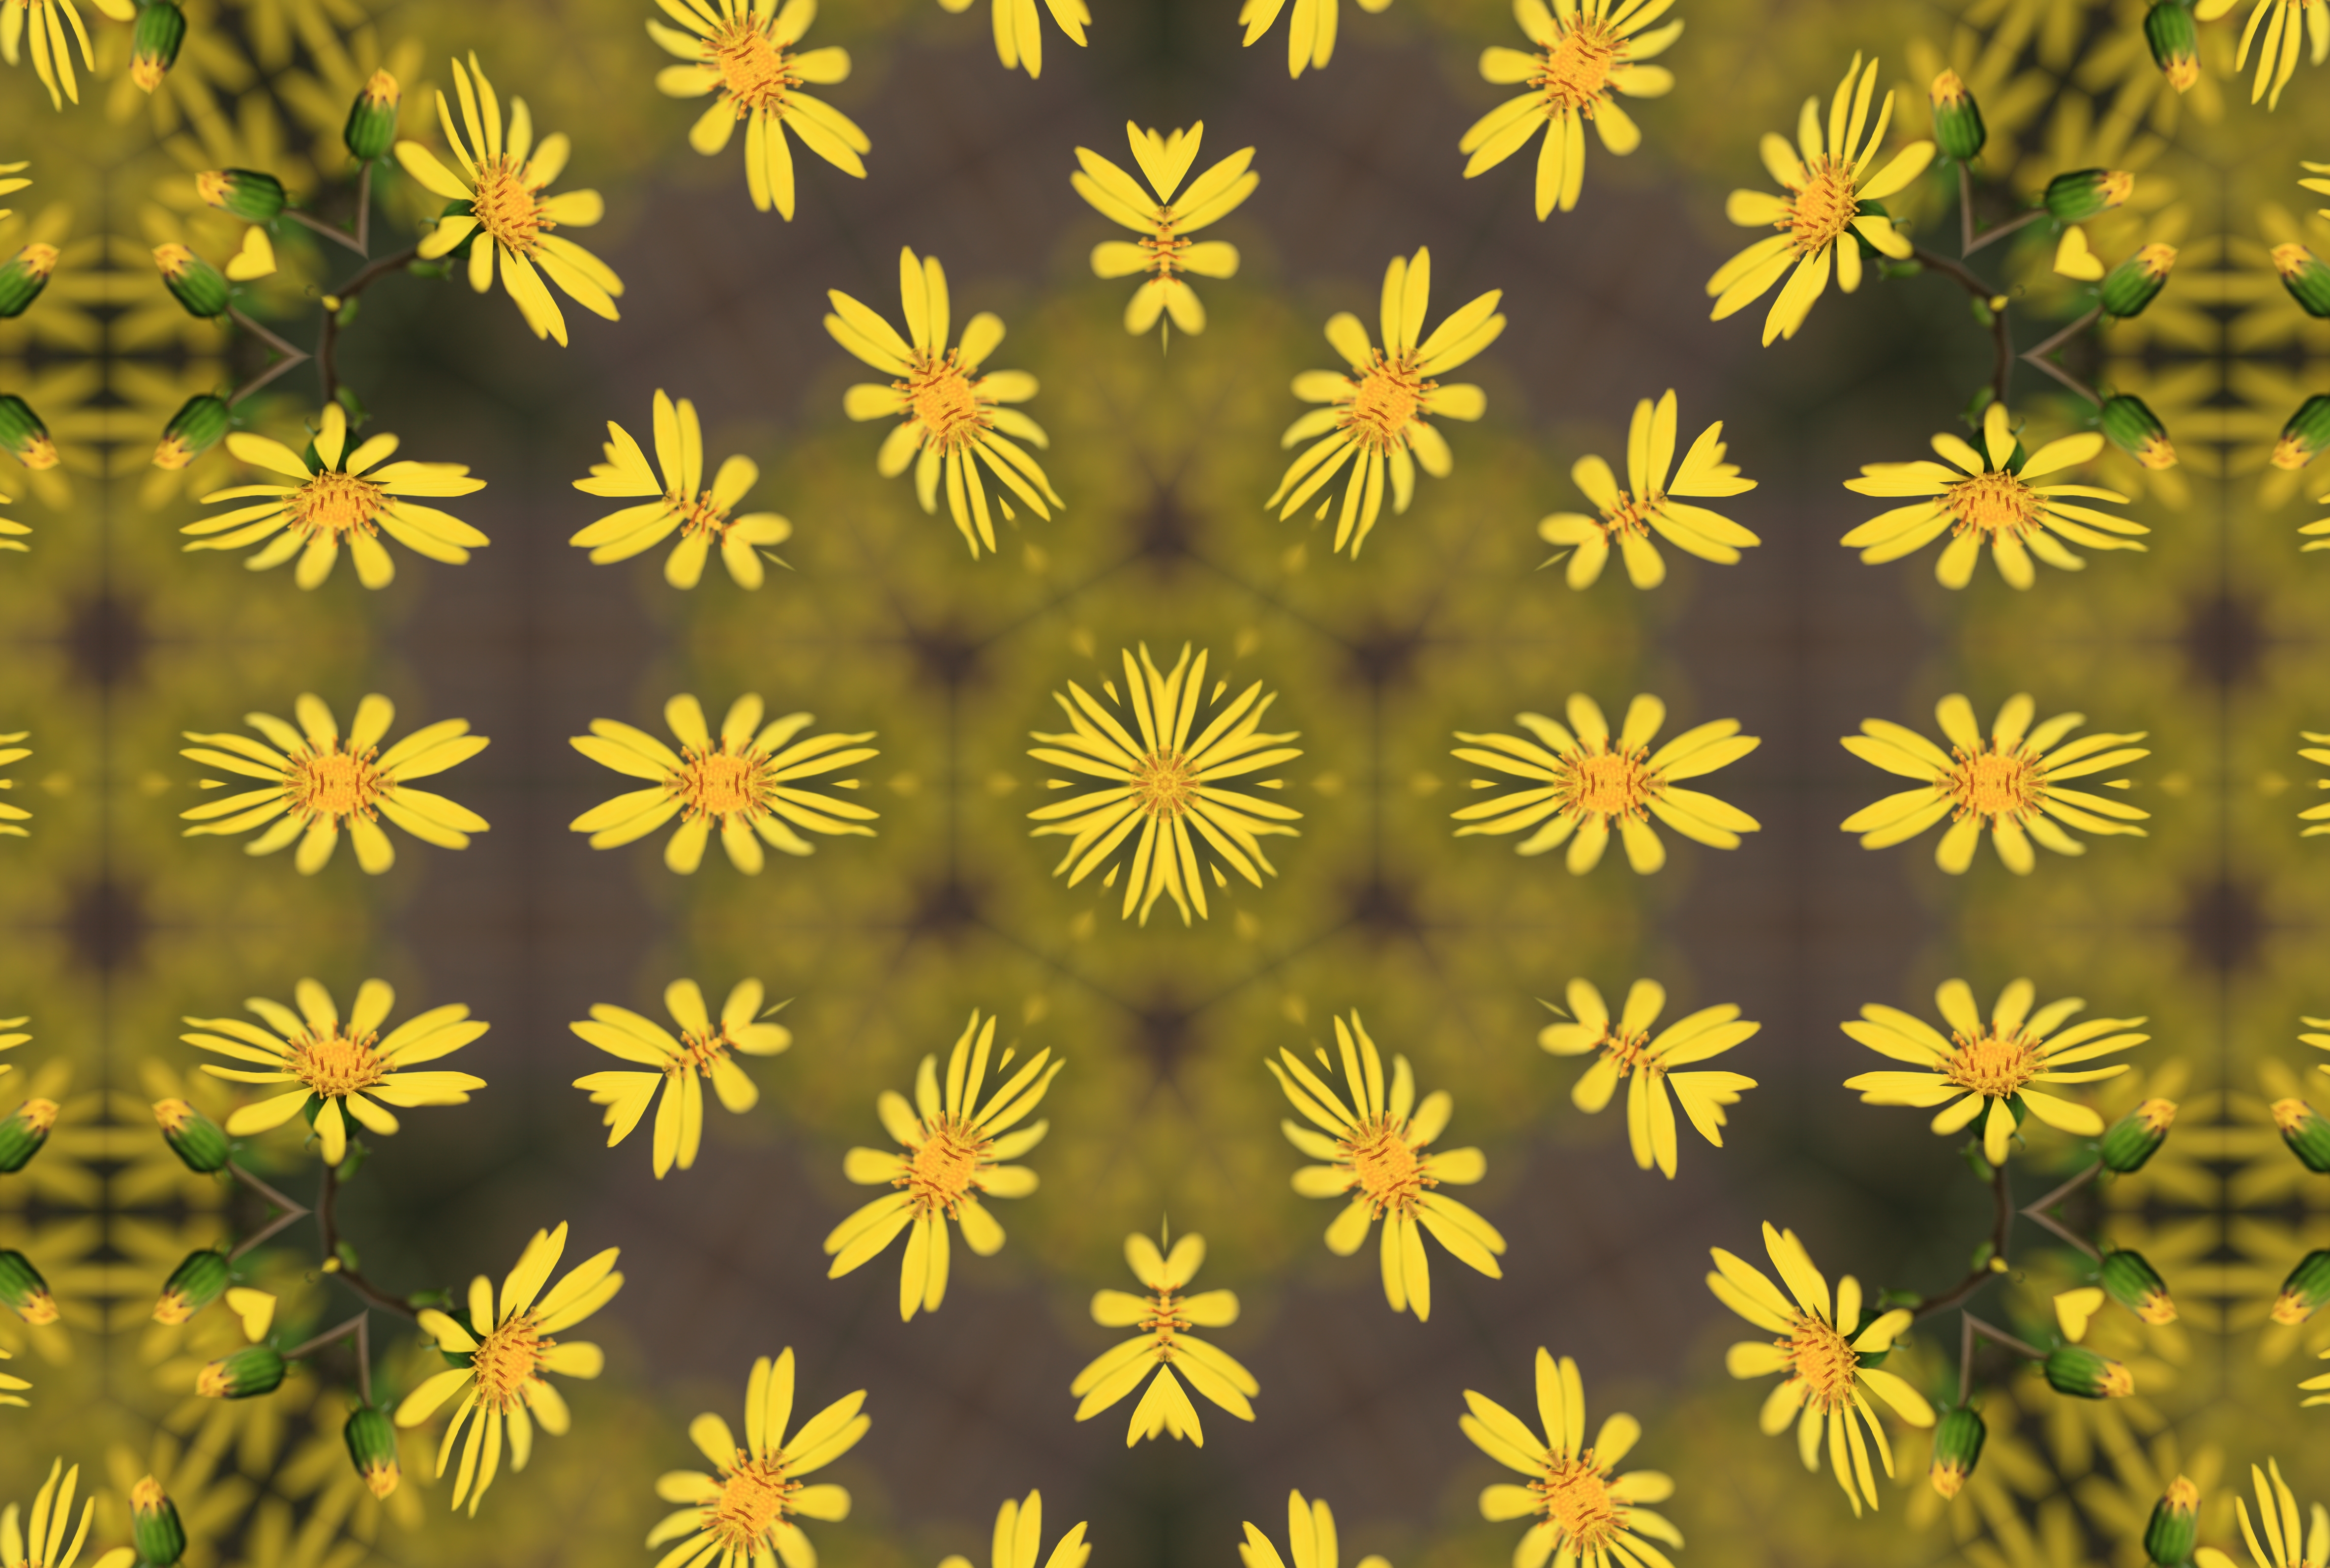
grass, branch, plant, sunlight, texture, leaf, flower, petal, pattern, green, yellow, flora, circle, design, symmetry, photoshop, plugin, kaleidoscope, computer wallpaper